Armenian religion in Cyprus

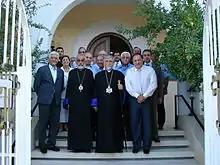
The Armenian Ethnarchy of Cyprus with Catholicos Aram I (2008)

For centuries, the Prelature building was located within the Armenian compound in Victoria street in walled Nicosia; when that area was taken over by Turkish-Cypriot extremists in 1963-1964, the Prelature was temporarily housed in Aram Ouzounian street (1964-1968) and, later on, in Kyriakos Matsis street in Ayios Dhometios (1968-1984). Thanks to the efforts of Bishop Zareh Aznavorian and with financial aid from the Evangelical Church of Westphalia, the new Prelature building was erected in 1983, next to the Virgin Mary church and the Nareg school in Nicosia, by architects Athos Dikaios & Alkis Dikaios; it was officially inaugurated on 4 March 1984, during the pastoral visit of Catholicos Karekin II. By initiative of Archbishop Varoujan Hergelian, in 1998 the basement of the building was renovated and the "Vahram Utidjian" Hall was formed; previously a store room, it became a reality from the proceeds of the auction in 1994 of the art collection that Vahram Utidjian had donated to the Prelature in 1954. It was inaugurated on 3 February 1999 by Catholicos Aram I; numerous charity, communal and cultural events take place there. The Prelature's consistory houses a collection of ecclesiastical relics, some of which were previously in the old Virgin Mary church or the Magaravank.